John Mason House (Winchester, Massachusetts)

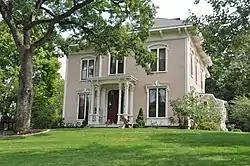

The John Mason House is a historic house in Winchester, Massachusetts. This two-story wood-frame house was built sometime in the 1860s, probably for Joshua Stone, who sold it to John Mason sometime before 1875. Mason was one of the first Boston businessmen to establish a suburban residence in Winchester. The house has a variety of high-style Italianate features, including a characteristic low-pitch hip roof with decorative brackets, and a three-bay front facade in which paired narrow windows are topped by decorative framing. The front entry is sheltered by a portico supported by multiple columns and pilasters, with a bracketed roof.